Tierra Amarilla Land Grant

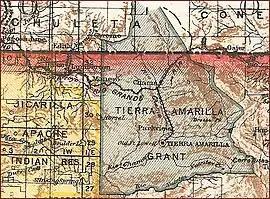
A map of the Tierra Amarilla Land Grant in New Mexico and Colorado

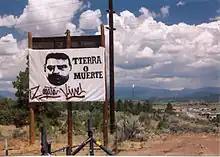
Land or Death! Zapata Lives! Emiliano Zapata was a revolutionary and agrarian reformer in Mexico.

The Tierra Amarilla Land Grant in northern New Mexico and southern Colorado consists of (929 sq miles) of mountainous land. The government of New Mexico awarded it to Manuel Martinez and his offspring in 1832. The grant was settled by Hispanics in the 1860s and the original inhabitants, the Ute Indians, were induced to leave. Settlers were given small plots, but most of the land in the grant area was designated as common land for the use of all the settlers and their descendants. After its conquest of New Mexico in 1846, the United States government upheld the validity of the grant, but subsequent actions by the U.S. did not protect the right to access common lands by the settlers. Politician and land speculator Thomas Catron, a member of the Santa Fe Ring, acquired nearly all the land by 1883 but later sold it to a development company. Access to the common lands of the grant by the Hispanic settlers and their descendants gradually disappeared as the common land became owned by Anglo ranchers, development companies, and speculators.